Girawali Observatory

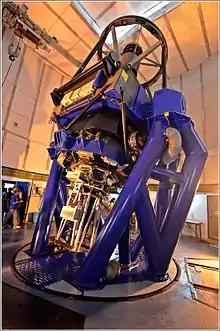
Telescope in the observatory

secondary mirror of 62 cm with f/10. It has 1 direct and 4 side Cassegrain ports with an uncorrected field of view (direct) of 6 arcminute radius.